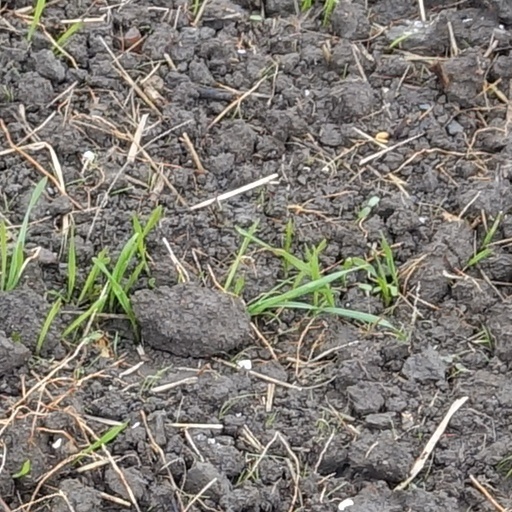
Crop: wheat